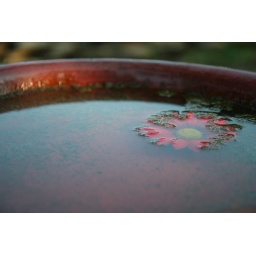
Flower in a bird bath